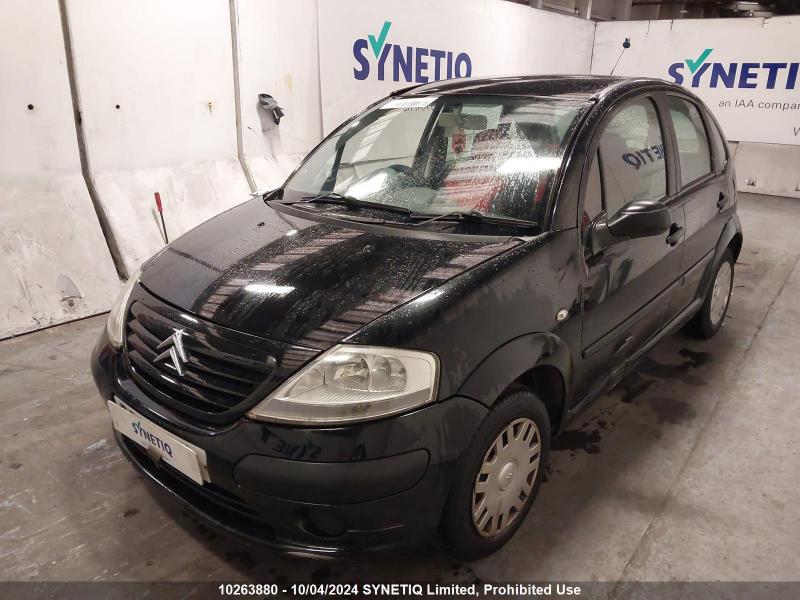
Aucun dommage détecté.
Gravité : aucun